Israeli Combat Engineering Corps

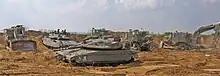
Armored IDF Caterpillar D9 bulldozers and armored Bagger E-349 excavator, parked during the 2014 Gaza War.

During the Second Intifada, which erupted in September 2000, the Combat Engineering Corps were employed to disarm Palestinian IED explosive charges and booby traps.